Vilafranca (medieval town)

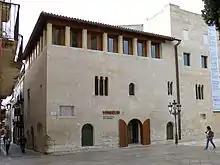
""Ex-Palau Reial"" from Vilafranca del Penedès, a typical "Vilafranca".

Vilafranca (in Catalan and most languages), Villefranche (in French) or Borgo Franco (in Italian) is understood as the legal status of a medieval community free of duties or with fiscal privileges, alternately performing military services.